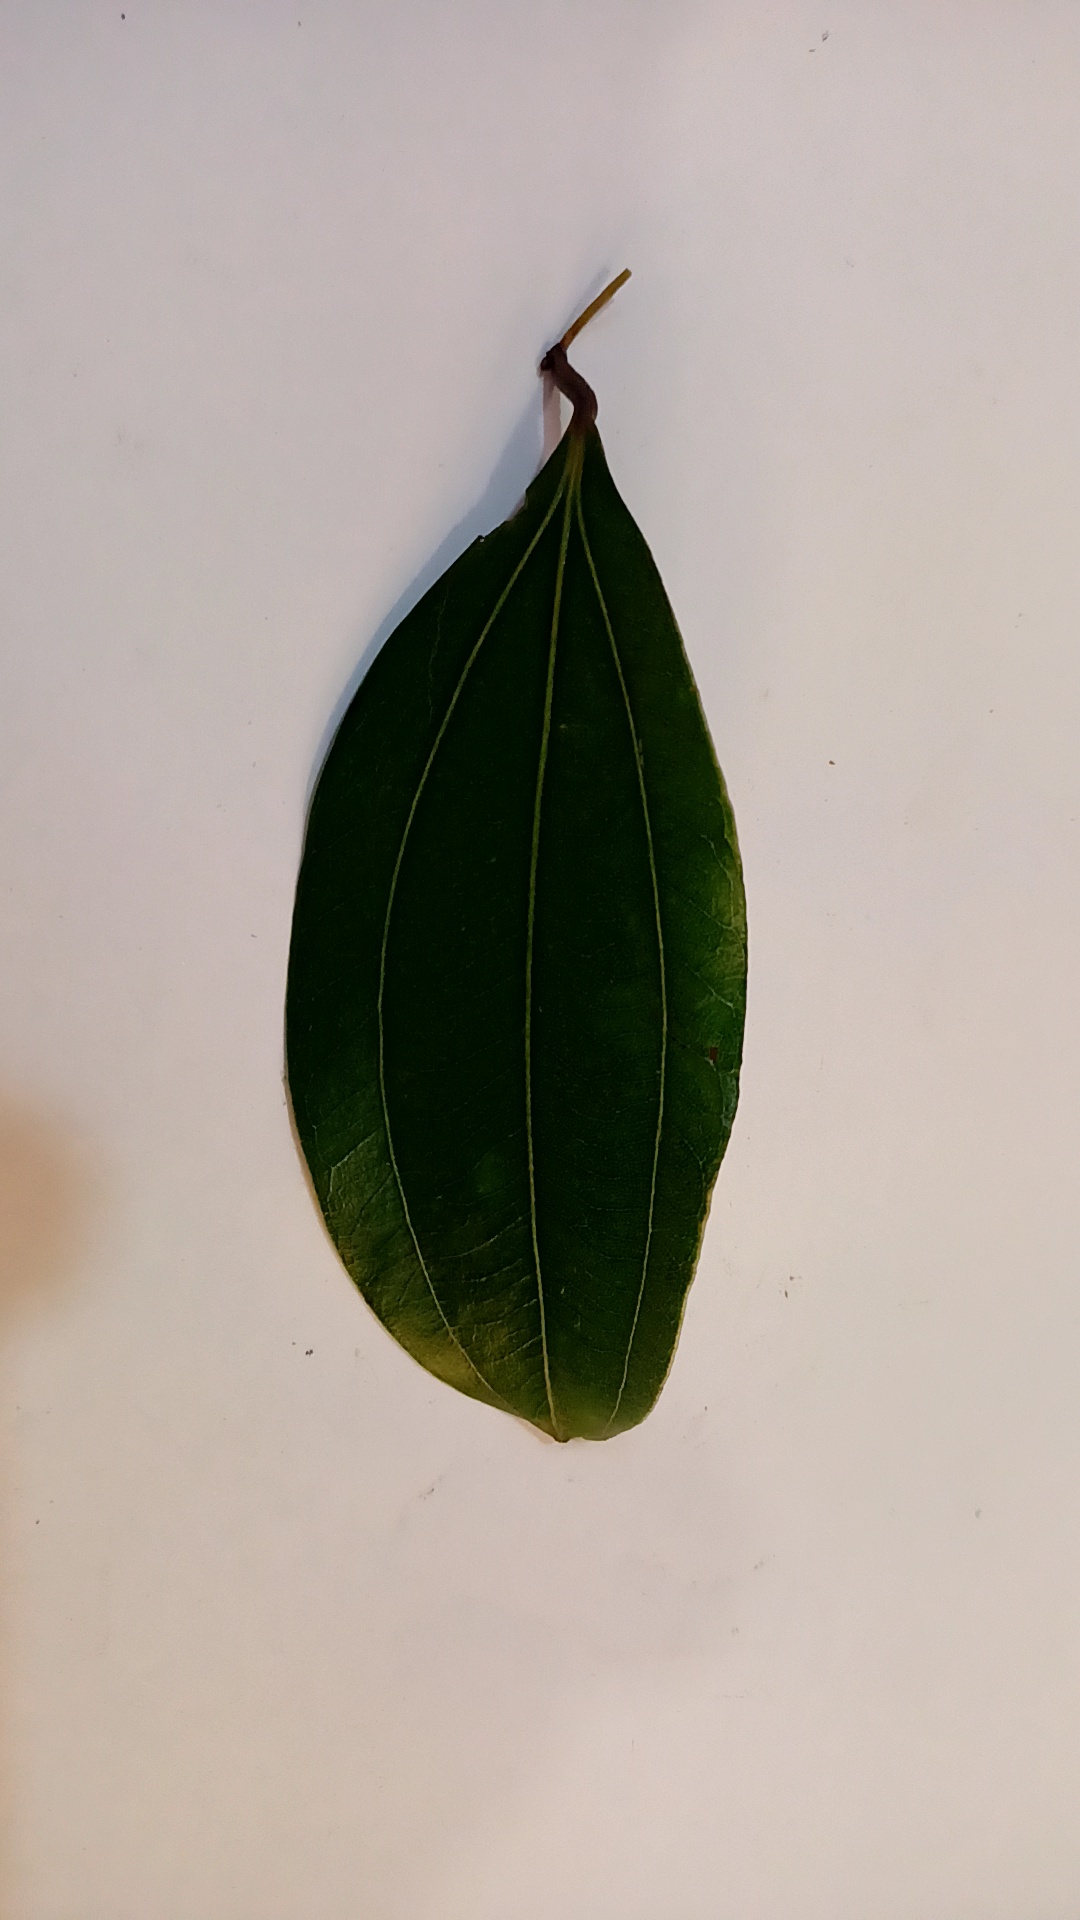
Label: Healthy